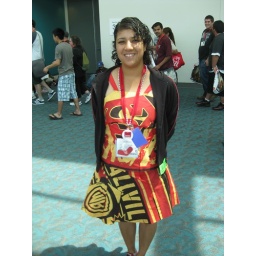
Line volunteer in bag dress